Autolite

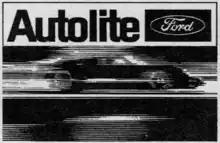
Autolite logo, 1970

In 1961, the Ford Motor Company acquired the Autolite trade name, an Ohio spark plug factory, a Michigan battery facility, limited distribution rights, and the services of several employees. Autolite products became standard original factory equipment in Ford vehicles. A federal antitrust lawsuit was filed against Ford, which dragged on through the remainder of the 1960s, ultimately being decided in 1972 by the Supreme Court against Ford, which was forced to sell its Autolite-related assets to the Bendix Corporation by 1973. At that point, Ford replaced the Autolite brand with the Motorcraft name worldwide for its original factory equipment, which is still in use by Ford to this day.